Combined Task Force 151

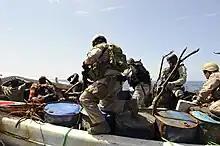
Members of the U.S. Coast Guard Law Enforcement Detachments and Combined Task Force 151's conduct VBSS operations from "USS "Farragut" (DDG-99)" board a suspicious boat

As of January 22, 2025, the commander of CTF-151 is Commodore Sohail Ahmed Azmie of the Pakistan Navy.